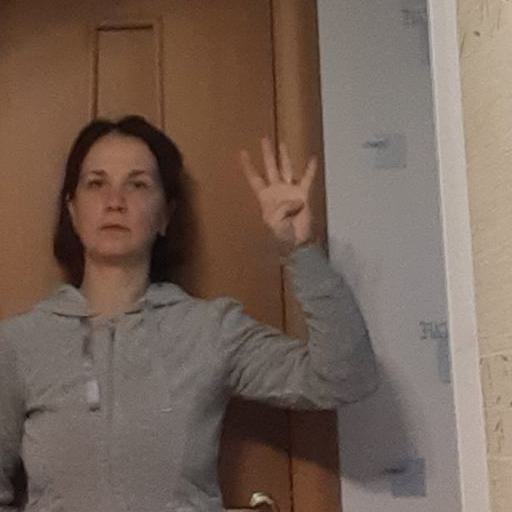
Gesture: four